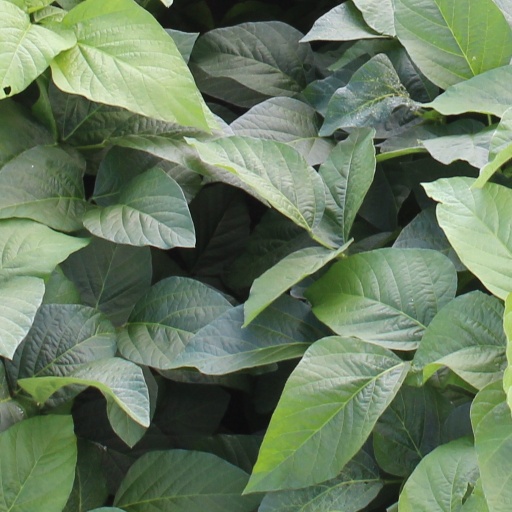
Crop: soybean